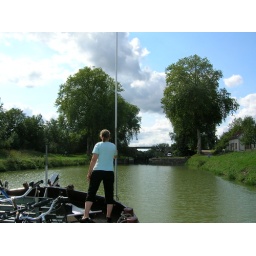
This pole hanging over the river is twisted to activate the lock. A pair of green lights signs when to enter the lock.